List of extraterrestrial dune fields

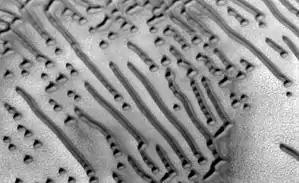
Detail of the dunes of the Hagal Dune Field

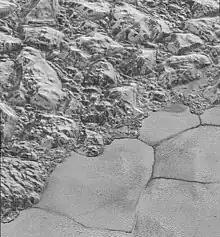
Dune fields in Sputnik Planitia near Planitia

There are five officially named dune fields on Titan, which are named after Greek gods, goddesses or personifications of wind. They are listed below: